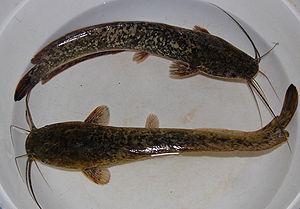
Le Râle de Zapata, unique représentant du genre Cyanolimnas, est une espèce d'oiseaux appartenant à la famille des Rallidae mesurant une trentaine de centimètres de long. Ses parties supérieures sont brunes, les parties inférieures bleu-grisâtre et les sous-caudales blanches. Son bec est rose à sa base et ses yeux et ses pattes sont rouges. Ses ailes courtes ne lui permettent presque pas de voler.
Clarias est un genre de poissons-chats de la famille des Clariidae et de l'ordre des Siluriformes.